Pelletron

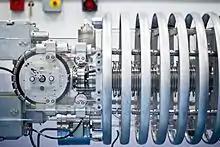
The 2.5 MeV Pelletron accelerator SIRIUS at the École polytechnique

A Pelletron is a type of electrostatic generator, structurally similar to a Van de Graaff generator. Pelletrons have been built in many sizes, from small units producing voltages up to 500 kilovolts (kV) and beam energies up to 1 megaelectronvolt (MeV) of kinetic energy, to the largest system, which has reached a DC voltage of over 25 megavolts and produced ion beams with energies over 900 MeV.